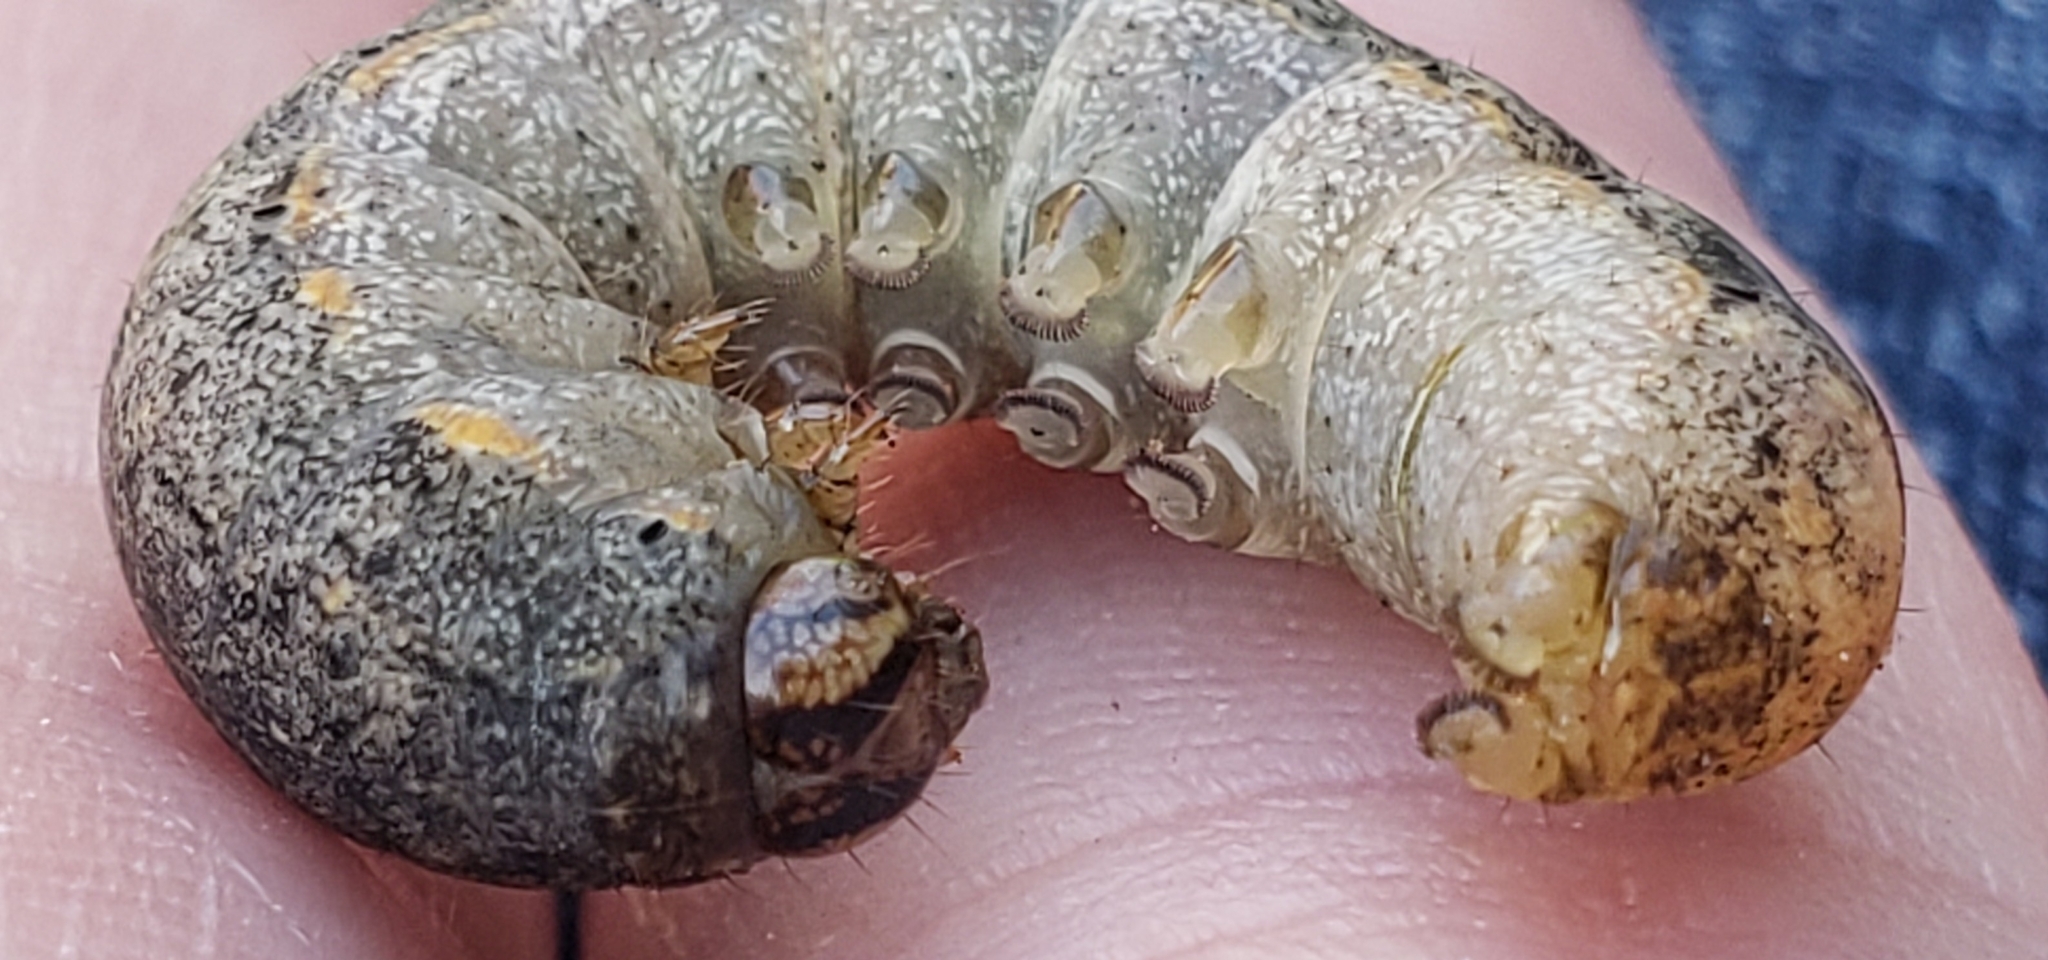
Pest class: cutworms